SUHW4

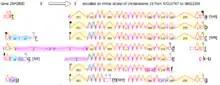
Most abundant alternative splice forms of ZNF280D mRNA.

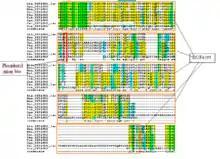
Multiple sequence alignment of orthologs for DUF4195 reveals low conservation.

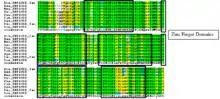
Multiple sequence alignment of orthologs for five zinc finger domains reveals high conservation.

The protein contains a domain of unknown function (DUF4195) spanning from amino acid 45 to amino acid 230.